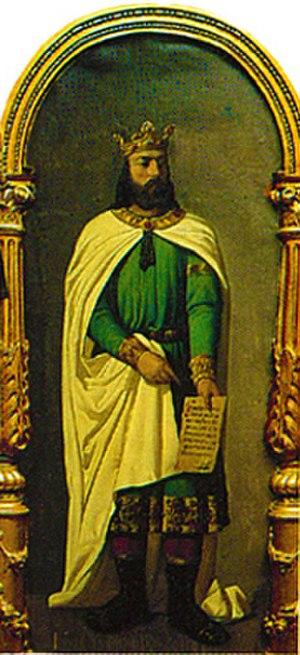
Cette page dresse une liste de personnalités mortes au cours de l'année 1035 :
Cette page dresse une liste de personnalités mortes au cours de l'année 1035 :